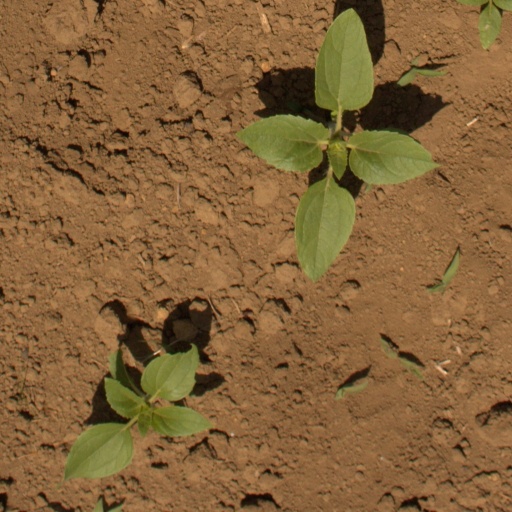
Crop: Jerusalem artichoke